Artenacian culture

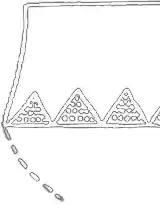
Pottery

Artenacian culture, named after the archaeological site of Artenac in Charente, appeared in the Late Chalcolithic period, c. 2400 BC, apparently as reaction to migrations of Danubian peoples into Western France.